Tom Huddlestone

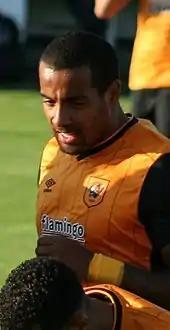
Huddlestone playing for Hull City in 2015

Huddlestone spent a few months of the 2005–06 season on loan to Wolverhampton Wanderers, scoring his first league goal, at Derby, before returning to make his debut for Tottenham as a substitute in the 1–0 defeat away at Fulham on 31 January 2006.